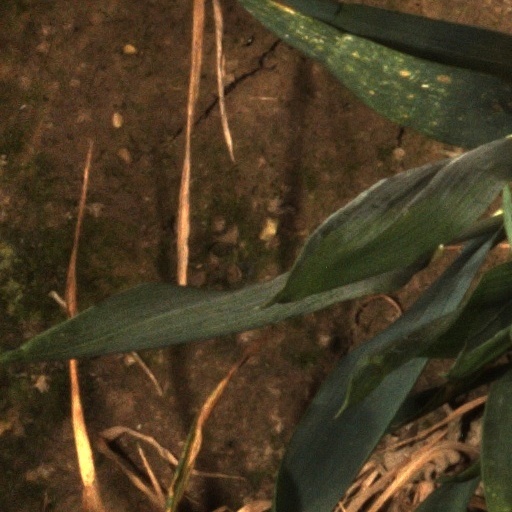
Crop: wheat